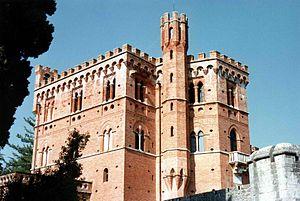
Gaiole in Chianti est une commune italienne de la province de Sienne dans la région Toscane en Italie.